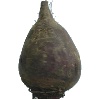
Label: Beetroot 1